Revolt of the Languedoc winegrowers

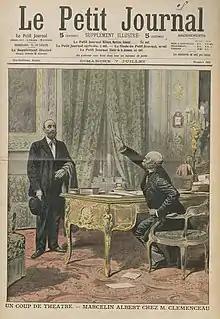
Marcelin Albert and Clemenceau, front page of "Le Petit Journal", 7 July 1907

The 17th line infantry regiment was composed of reservists and conscripts from the region.